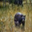
Label: bear